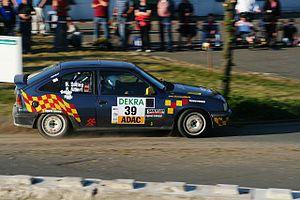
L'Opel Kadett est une automobile compacte du constructeur allemand Opel. Elle fut construite de 1937 à 1940, puis le nom fut repris de 1962 à 1993.